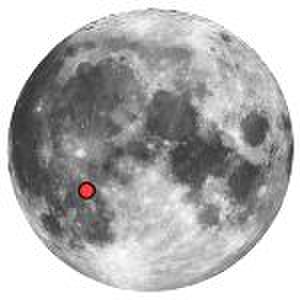
Månekrater / Fremtrædende kratere på Månens forside
Et månekrater er en dannelse på overfladen af Månen, som langt overvejende er dannet ved nedslag af objekter. Månens overflade er dækket af kratere; der er en halv million kratere, som er mere end 1,6 km brede, og man har beregnet, at der findes omkring 50 billioner kratere, som er mindst 30 cm brede. Nedslag rammer med en stærkt varierende fart, idet 20 km/s er en typisk værdi. Et nedslag med denne hastighed frembringer et krater, hvis diameter er 10 til 20 gange større end det legeme, som slår ned.